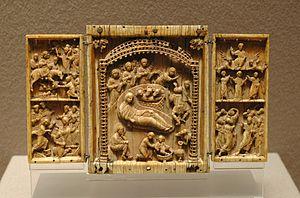
Triptyque, scènes de la vie de Jésus Christ. Constantinople, fin du Xe siècle, ivoire pourpré.
La dynastie des Macédoniens fut fondée par Basile Iᵉʳ, et donna lieu à une renaissance artistique plus ou moins comparable à celle qui eut lieu plus tard dans les pays occidentaux, mais limitée à la capitale et à quelques grandes villes provinciales.